Jan Kanty Moszyński

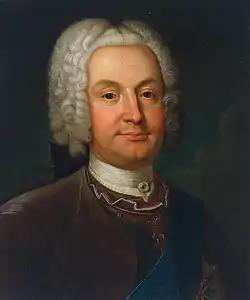
Jan Kanty Moszyński

Jan Kanty Moszyński (c. 1690 – 14 September 1737) was a Polish-Lithuanian nobleman and politician, Treasurer of the Crown Court from 1729. He came from a poor noble family but married the daughter of Augustus II the Strong. His grandfather was Andrzej Ludwik Moszyński (died 1683). His father, Aleksander Michał, lived in a small village in Podlasie and served as its treasurer. He was awarded the Order of White Eagle on 18 February 1730. Moszyński and more so his son Frederyk August Moszyński (1739–1786) built a notable museum collection.